Origuchi Station

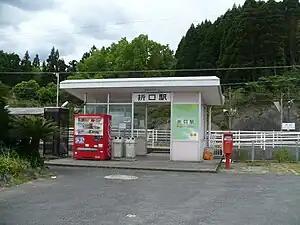
Origuchi station building in 2006

is a passenger railway station located in the city of Akune, Kagoshima Prefecture, Japan. It is operated by third-sector railway company Hisatsu Orange Railway.